Savio Nsereko

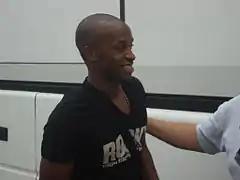
Savio at Juve Stabia in 2011

Savio Magala Nsereko (born 27 July 1989) is a professional footballer who plays as a forward or winger for German club BSC Sendling.